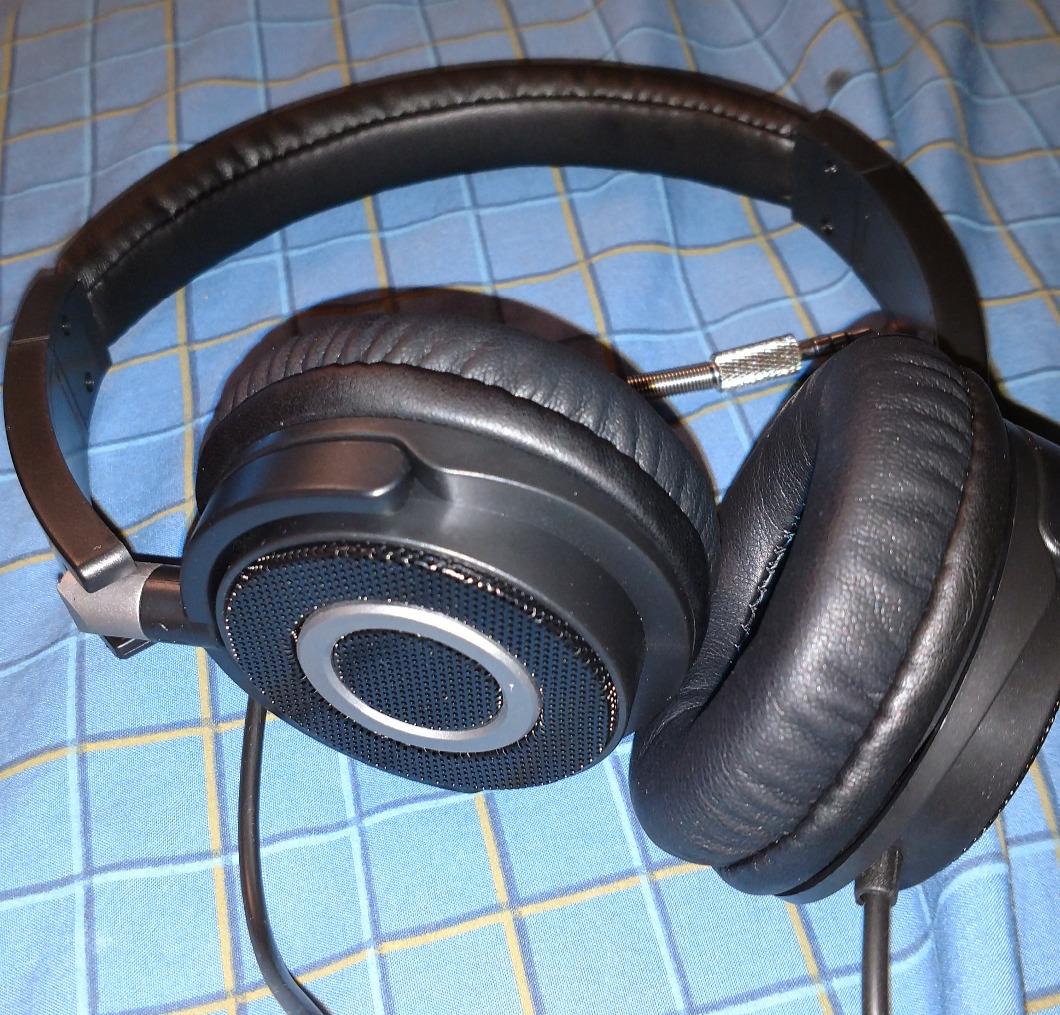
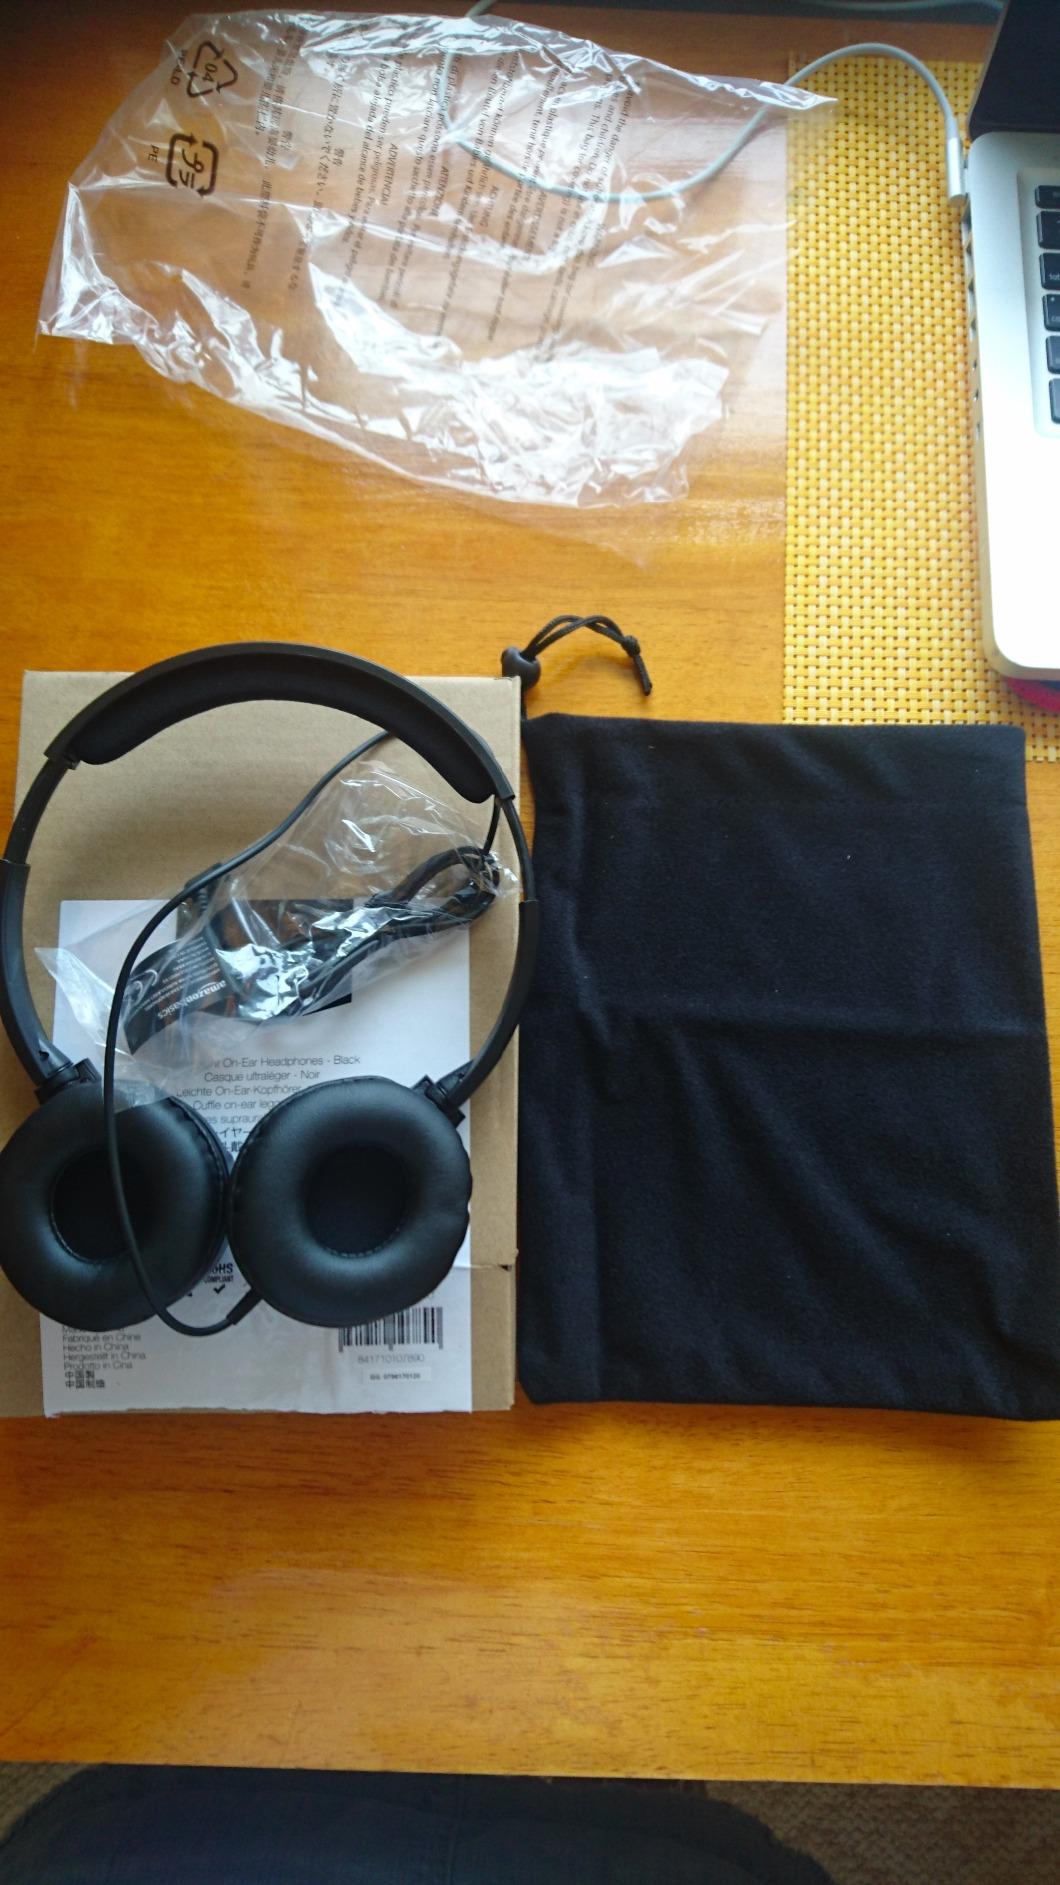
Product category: headphones
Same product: yes